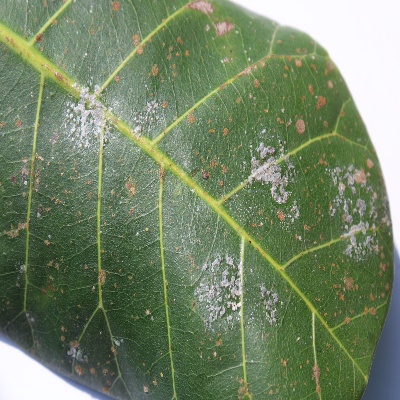
Crop: Cashew
Condition: red rust